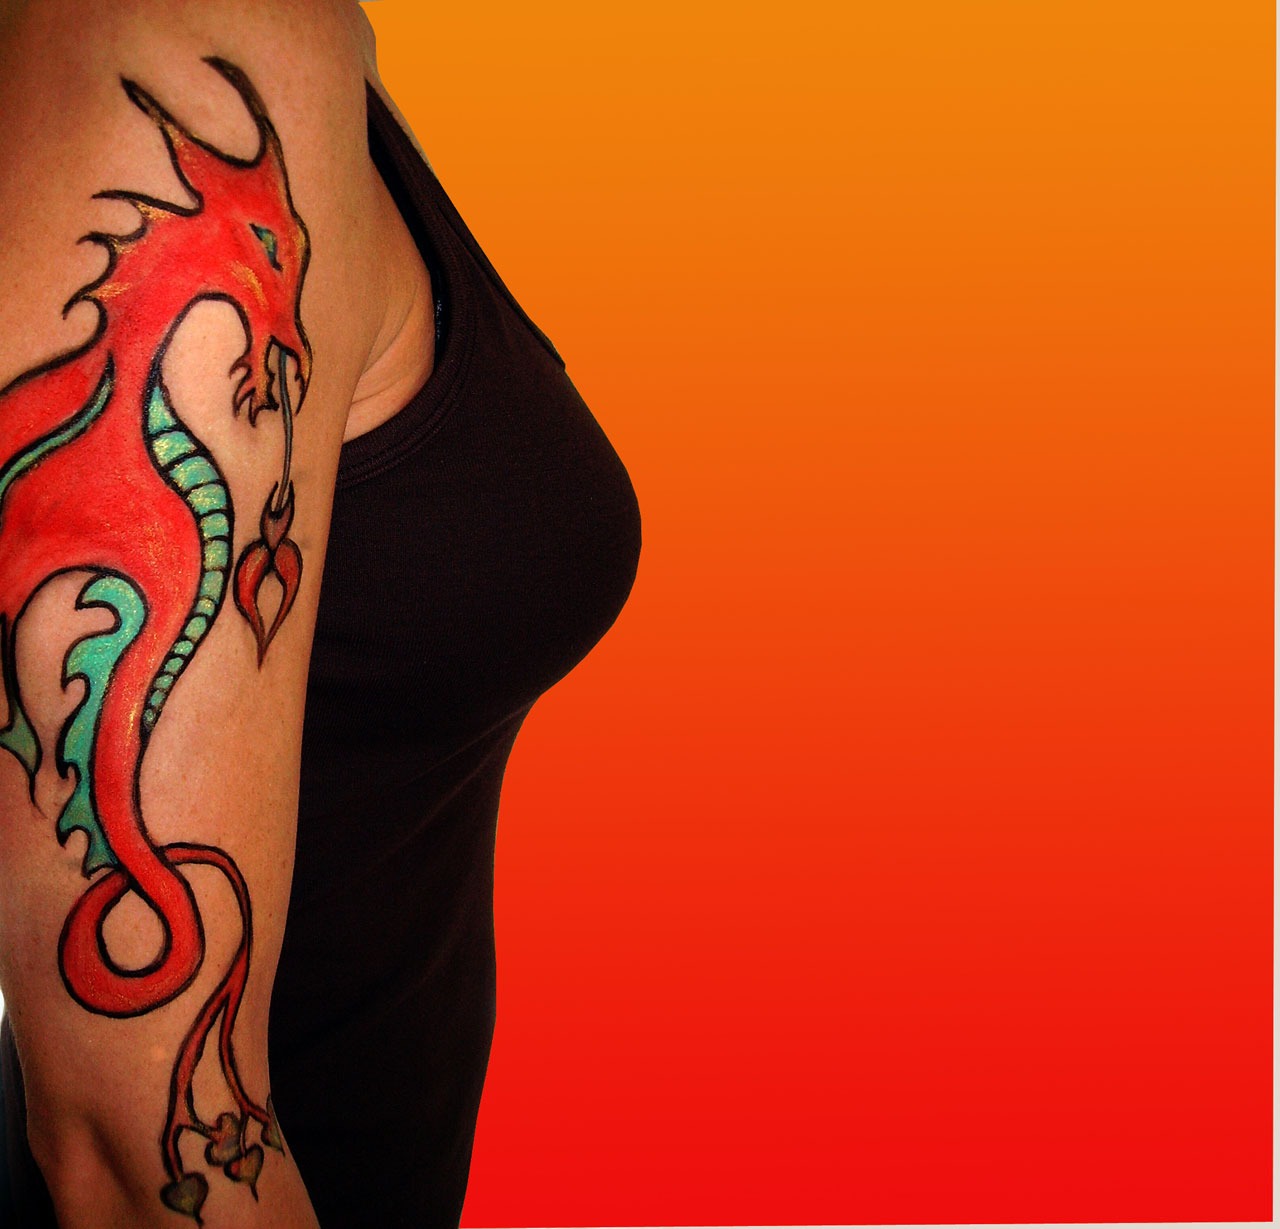
hand, female, pattern, finger, tattoo, lady, arm, chest, human body, illustration, dragon, border, temporary